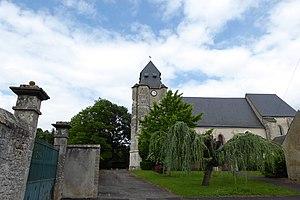
église Saint-Pierre, Lumeau, Eure-et-Loir, France.
Lumeau est une commune française située dans le département d'Eure-et-Loir en région Centre-Val de Loire.